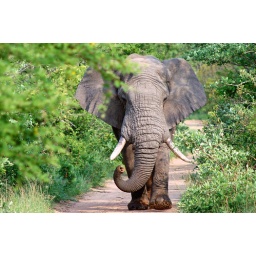
African elephant male in Kruger, South Africa. Don't mess with this guy....